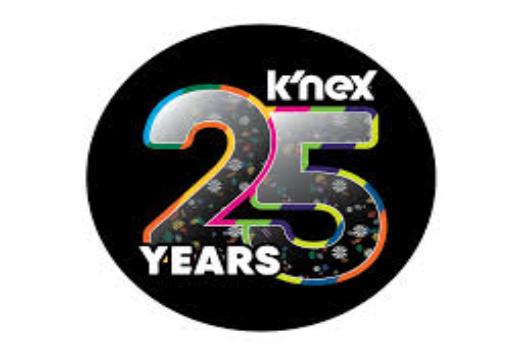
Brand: k'nex
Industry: Electronic